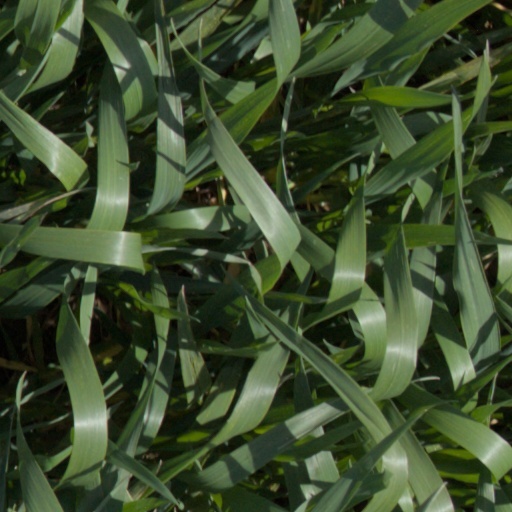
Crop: wheat